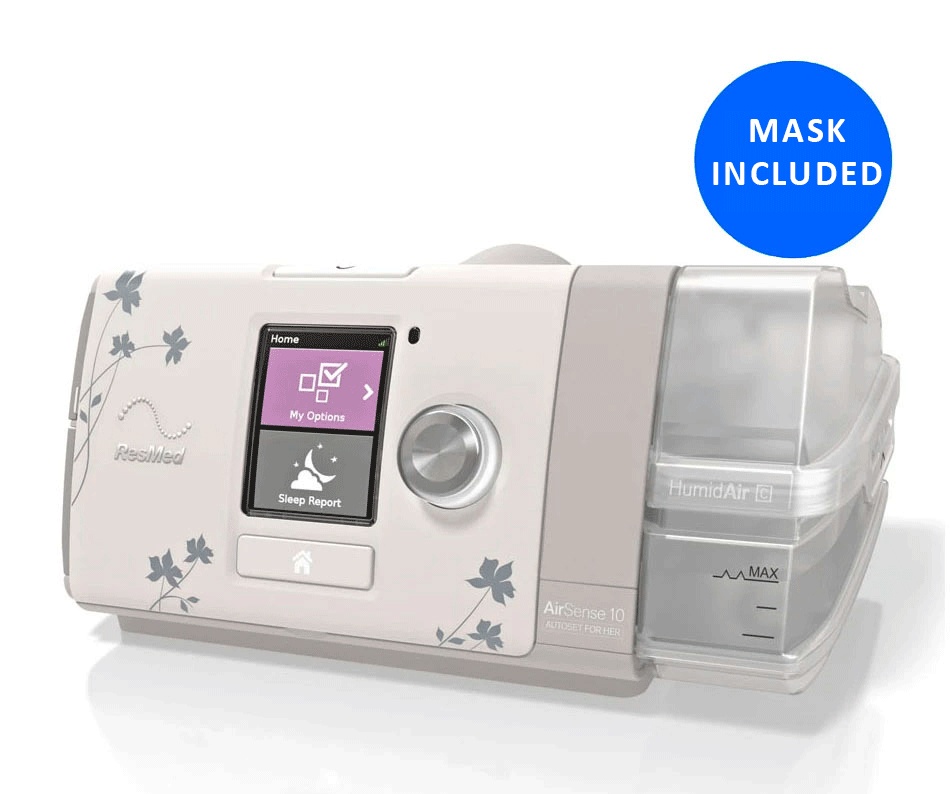
ResMed AirSense 10 AutoSet CPAP Machine For Her Device Package
Unique Treatment for Women: The AirSense™ 10 is compact, rugged and lightweight, with a stylish exterior, a host of premium features, intelligent enhancements, user friendly controls, and a brilliant AutoSet™ algorithm designed exclusively for women! Women and men with sleep apnea exhibit different characteristics and face different challenges. That’s why ResMed created the AirSense™ 10 AutoSet™ for Her , the first sleep apnea therapy device designed especially for women, female-specific therapy. **Free Mask with this machine! Add your mask and discount will automatically be applied at checkout** PACKAGE ALSO INCLUDES PRIORITY EXPRESS WITH FULL POSTAL INSURANCE SHIPPING AUSTRALIA WIDE The AirSense™ 10 AutoSet™ f or Her machine delivers a complete sleep therapy solution tailored just for women. This self-adjusting device also has an integrated humidifier and the optional ClimateLineAir™ heated tube designed to optimize your comfort. The AutoSet™ machine for Her adjusts pressure levels through the night to ensure you receive the lowest possible pressure for successful sleep therapy. Features of the AirSense™ 10 AutoSet™ for Her Advanced AutoSet™: ResMed's AutoSet™ For Her is proven to provide effective therapy at the lowest pressure levels, on a breath by breath basis throughout the night. The updated algorithm for women takes into account the higher instances of flow limitation, often seen in women with sleep apnea, and tailors therapy pressure levels as needed . AutoSet For Her monitors your breathing and when it detects flow limitations, it gently increases pressure until the event has cleared. After an event AutoSet For Her decreases pressure again to improve overall sleep comfort. In addition, AirSense 10 AutoSet For Her can distinguish between obstructive and central apneas so you can rest assured that you are getting the appropriate therapy for your changing needs throughout the night. Whisper Quiet: The quiet Easy-Breathe motor makes for a peaceful environment for you and your bed partner. Bright LED Screen: The ambient light sensor adjusts the brightness of the screen based on the amount of light in the room. If you get up during the night and need to pause your therapy, the screen will stay dim so it doesn’t disrupt your partner. The screen’s back light also turns off automatically to help you fall back to sleep without disturbance. Integrated Humidifier: The Heated humidification helps patients to sleep better and longer, without dry mouth or discomfort, during therapy. ResMed's HumidAir Humidifier is built directly into the AirSense 10 so it is much smaller and simpler than other "integrated" humidifier options. The AirSense's HumidAir humidifier is easily adjustable from the "My Options" screen on the device. You can turn humidity off completely or choose levels from 1 to 8, where 1 is the lowest humidity setting and 8 is the highest. The integrated HumidAir™ humidifier and optional ClimateLineAir™ heated tube with Climate Control technology can provide a more comfortable experience. EPR - (Expiratory Pressure Relief) This feature reduces the work of breathing during exhalation providing a very gentle pressure that naturally adjust to your breathing cycle throughout the night. EPR can be turned off entirely or you can choose levels from 1 to 3, where 1 is the minimum pressure relief and 3 is the maximum. Smart Start and Stop: The SmartStart™ function begins your therapy as soon as you breathe into your mask. When you remove your mask, it stops after a few seconds. Never have to worry about turning it off AutoRamp™: ResMed’s new AutoRamp feature with sleep onset detection delivers a low pressure to help you fall asleep with ease. Once you’re asleep, it comfortably ramps up the pressure to ensure the prescribed level is delivered the moment you need it. Tubing Options: The AirSense™ 10 AutoSet comes with ResMed's ultra-light SlimLine CPAP tubing which is 40% lighter than traditional CPAP tubing. You have the option to choose the ClimateLineAir Heated Tubing ClimateLineAir™ heated Tubing and Climate Control: When you use ClimateLineAir™ Tubing with the AirSense™ 10 the system's advanced Climate Control features are activated. Climate Control is an intelligent system that adapts to changes in room temperature, pressure flow, and mask and mouth leak, to provide constant, comfortable temperatures and humidity levels during sleep therapy. With Climate Control and ClimateLineAir Tubing your machine will maintain a set temperature and relative humidity at the mask while you sleep while minimizing condensation and rainout. Therapy Tracking: In the Sleep Report you can view usage hours, mask seal indicators, humidification indicators, events per hour of use, average usage hours, leak rate, and AHI. The AirSense 10 AutoSet also includes central sleep apnea (CSA) and Cheyne–Stokes respiration (CSR) detection to provide your doctor with valuable insight into the continued health of their patients. SD Data Card: SD Data Card is pre-installed in the unit. In addition built in wireless communications mean that you and your doctor can work together to ensure your treatment is progressing successfully. The AirSense™ 10 AutoSet for Her will display the following advanced therapy data on the machine display through the "More Info" option in the "Sleep Report" menu: INCLUDED WITH YOUR AIRSENSE FOR HER DEVICE PURCHASE 1x ResMed AirSense 10 Autoset Variable Pressure CPAP For Her Machine 1x HumidAir Humidifier with Cleanable Water Tub 1x ClimateLine heated tube 1x SD Card 1x Travel Bag 1 x Power Cord 2 year CPAP machine Australian warranty (Extended to 5 years on registration of device through ResMed Sleep Vantage program) 90 day Limited warranty on consumables i.e. tubing, power supply & Humidifier 1x Free Filter with machine Optional/Replacement Accessories for Purchase Cleanable Water Chamber Tub DC/DC Converter Standard and Hypo Allergenic Filters Hose Tubing Options: ClimateLine , SlimLine , and Standard Resources and downloads for the ResMed AirSense Machine User guide Product Brochure Accessories Guide Indications for use This device is indicated for the treatment of obstructive sleep apnoea (OSA) in patients under medical supervision. This is by the delivery of Continuous Positive Airway Pressure (CPAP) in order to prevent airway obstruction. ALWAYS FOLLOW THE DIRECTIONS FOR USE Pre-existing conditions may contraindicate the use of positive airway pressure. Please refer to our health warnings and contraindications and consult your doctor before using this device
Brand: ResMed
Category: Health & Beauty > Health Care > Respiratory Care > PAP Machines > CPAP Machines